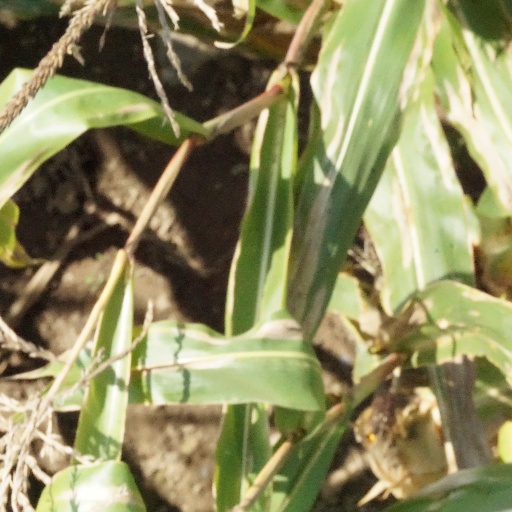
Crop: maize; corn